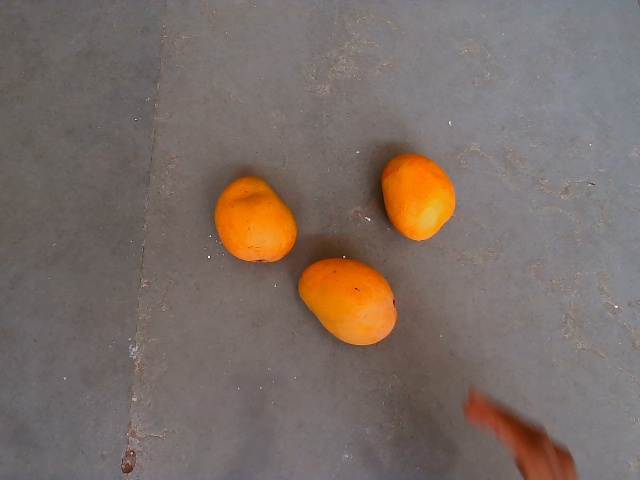
Label: Ripe_Mango